Heraclitus

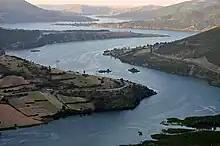
The Halys River, Turkey's longest. Heraclitus's theory of flux has been associated with the metaphor of a flowing river.

Since Plato, Heraclitus's theory of flux has been associated with the metaphor of a flowing river, which cannot be stepped into twice. This fragment from Heraclitus's writings has survived in three different forms: